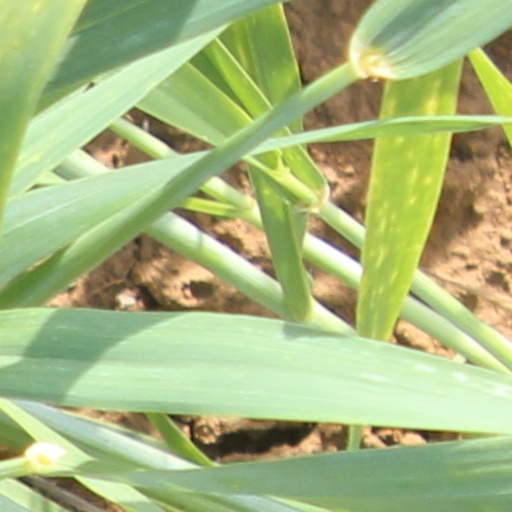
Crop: wheat